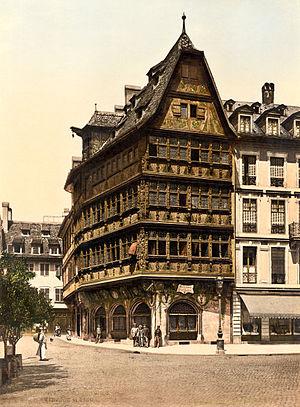
Un restaurant gastronomique est un restaurant qui cherche à mettre la gastronomie à l'honneur : plats de qualité, cave honorable, accueil attentif, service soigné et cadre agréable.